Bathsheba with King David's Letter

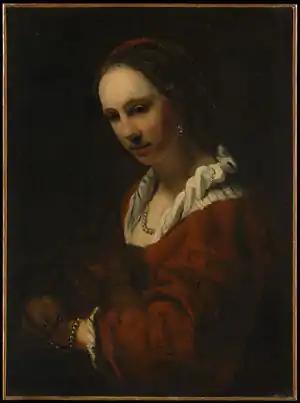
"Young Woman with a Pearl Necklace" after Drost (Metropolitan Museum of Art) - a copy of a work in Dresden showing the same woman as "Bathsheba" but previously thought to have shown Hendrickje Stoffels.

Bathsheba with David's Letter is a 1654 oil on canvas painting by Willem Drost, showing the Biblical character Bathsheba. It was produced just before the artist set out for Italy and at the same time as his teacher Rembrandt's "Bathsheba at Her Bath" - both works opt not to show King David witnessing her bathing but her receiving his letter afterwards, giving a more introspective feel focussed on Bathsheba's psychological conflict over the adultery to which David invites her.